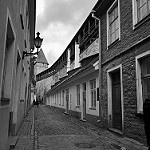
Label: B & W